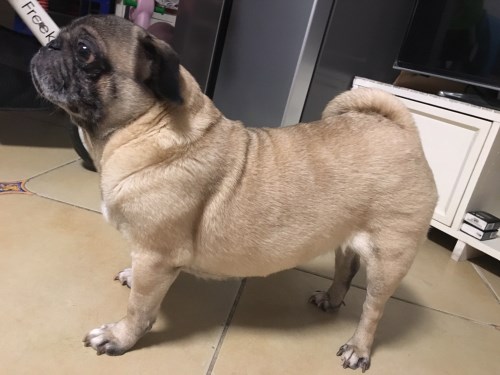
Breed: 798-n000130-pug